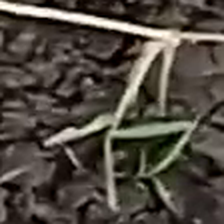
Weed species: Harali_(Cynodon_dactylon)